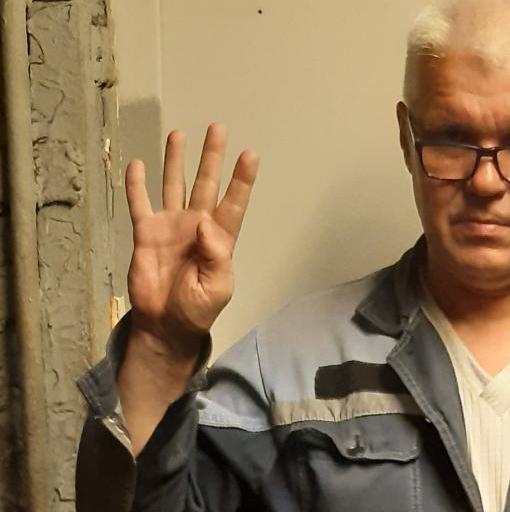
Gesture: four